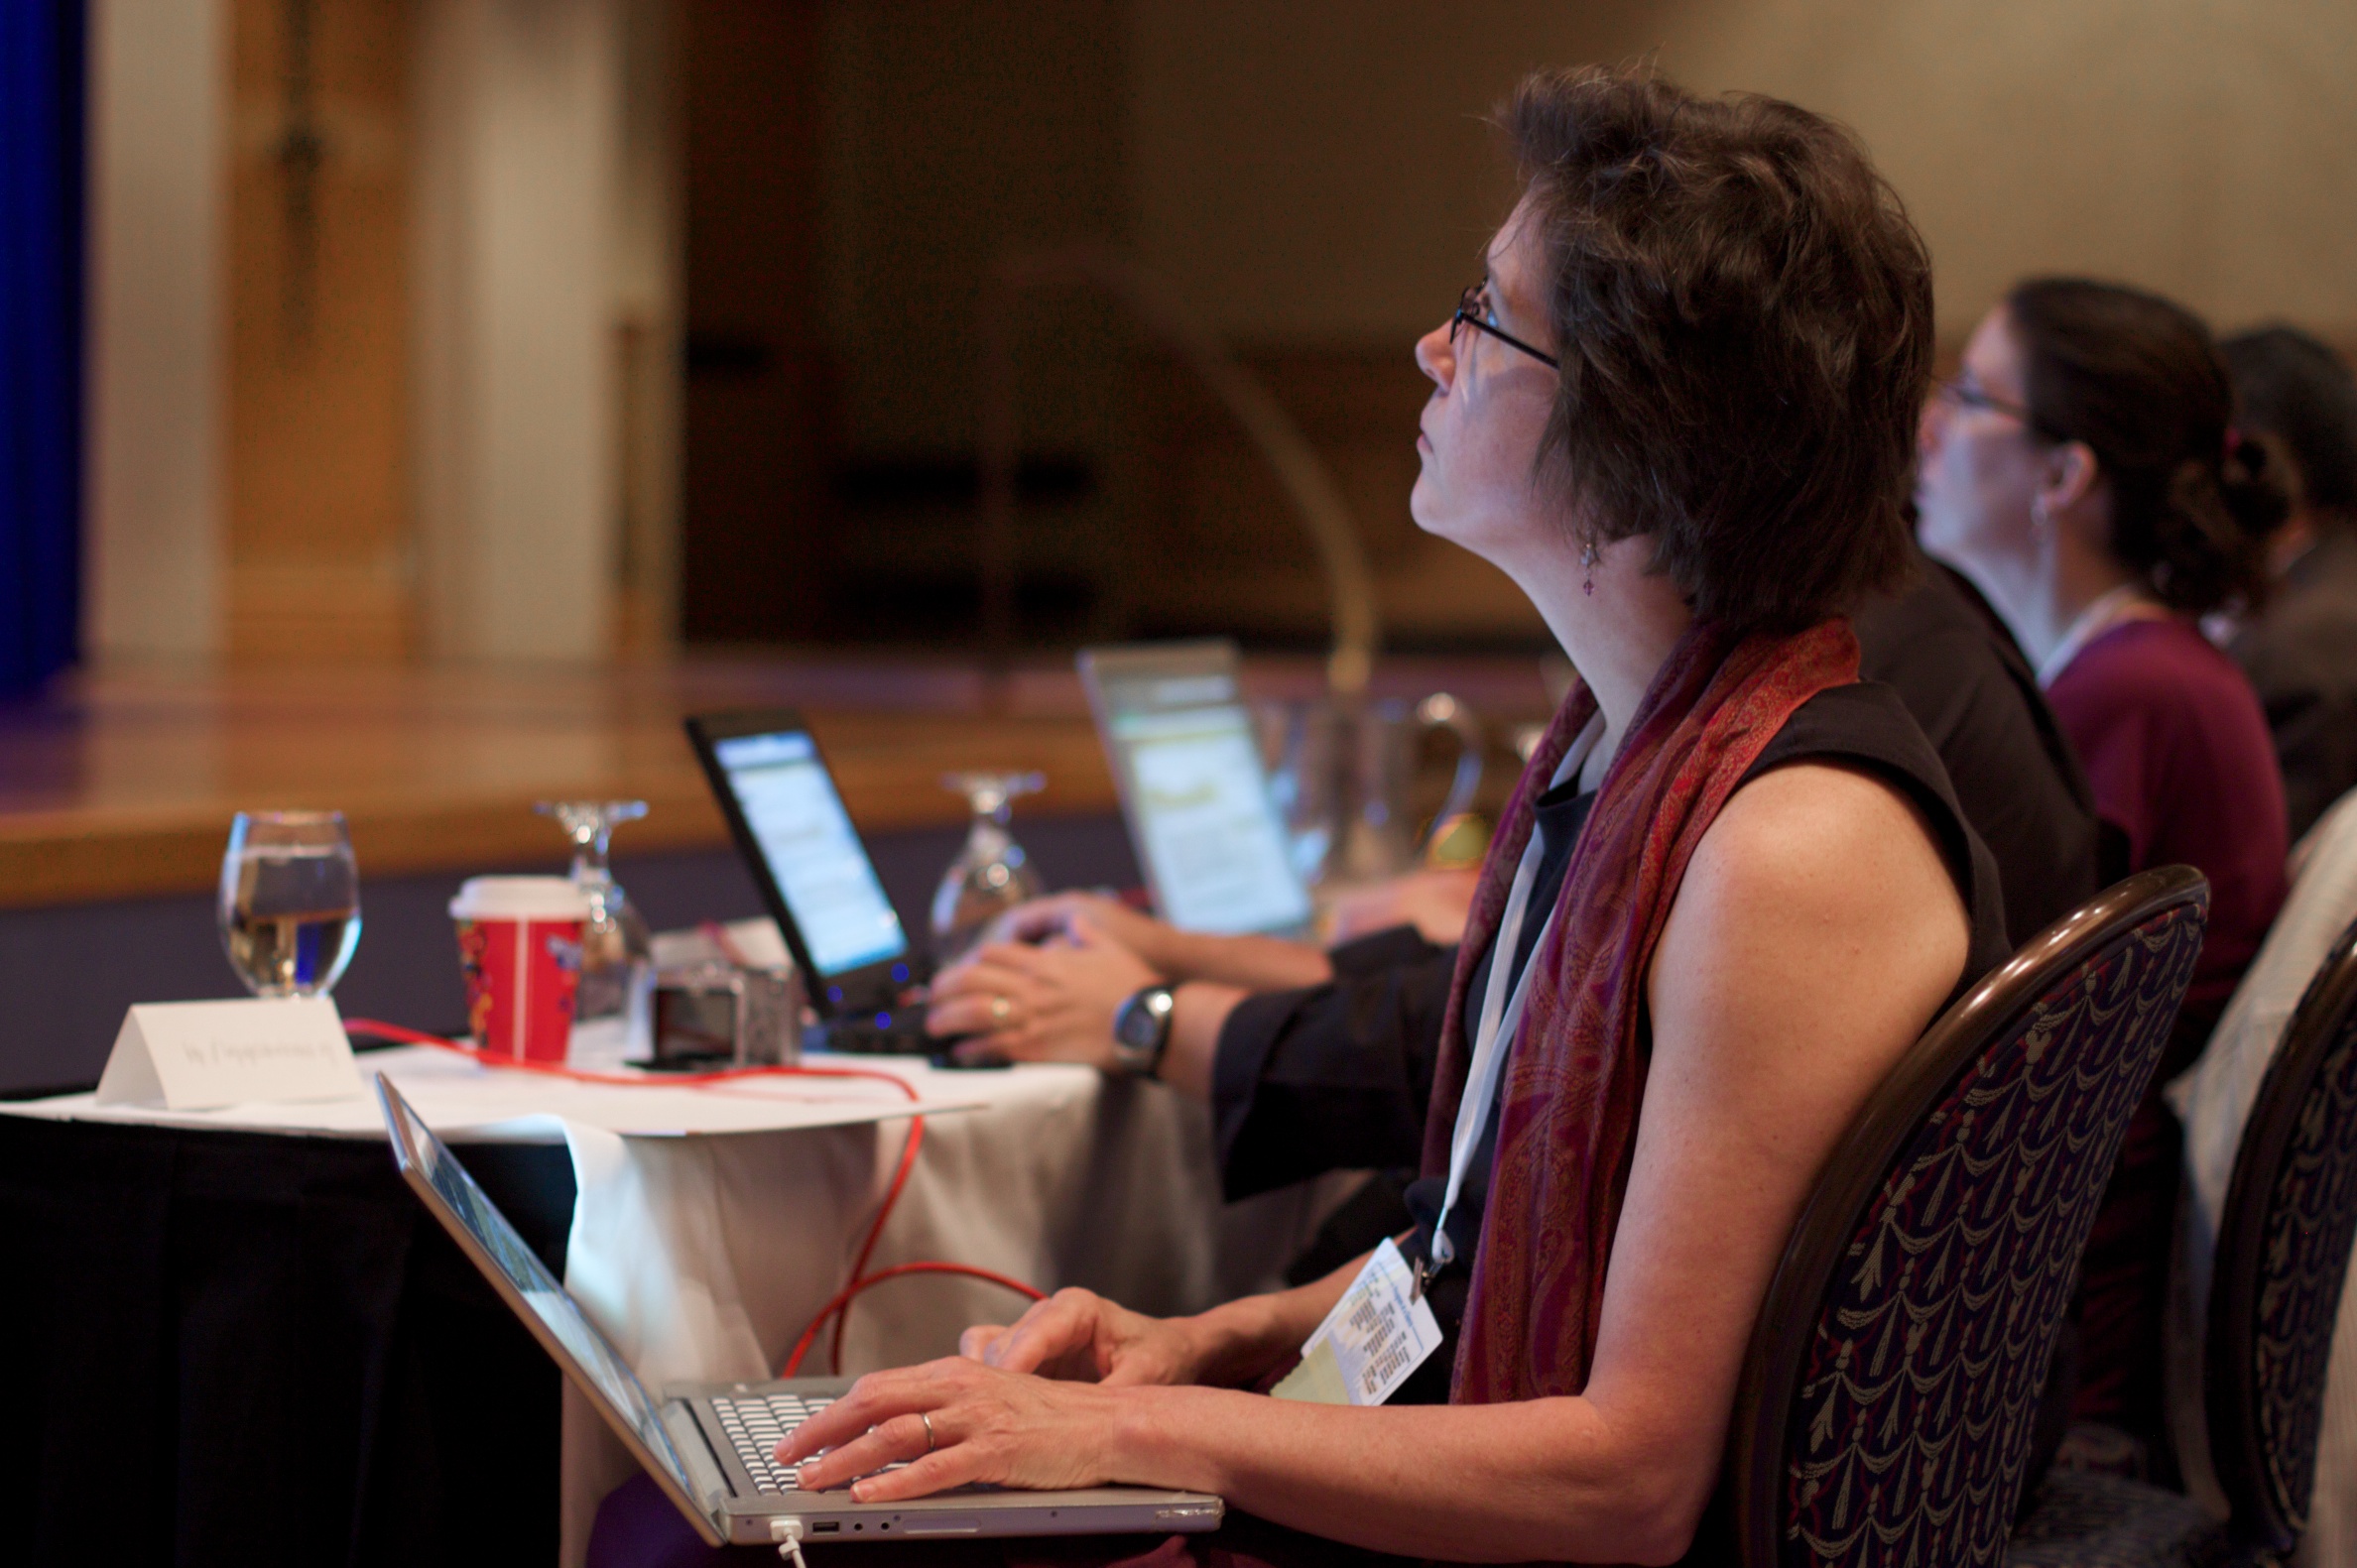
conversation, nmc2010, academic conference